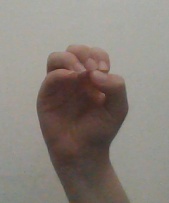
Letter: ha